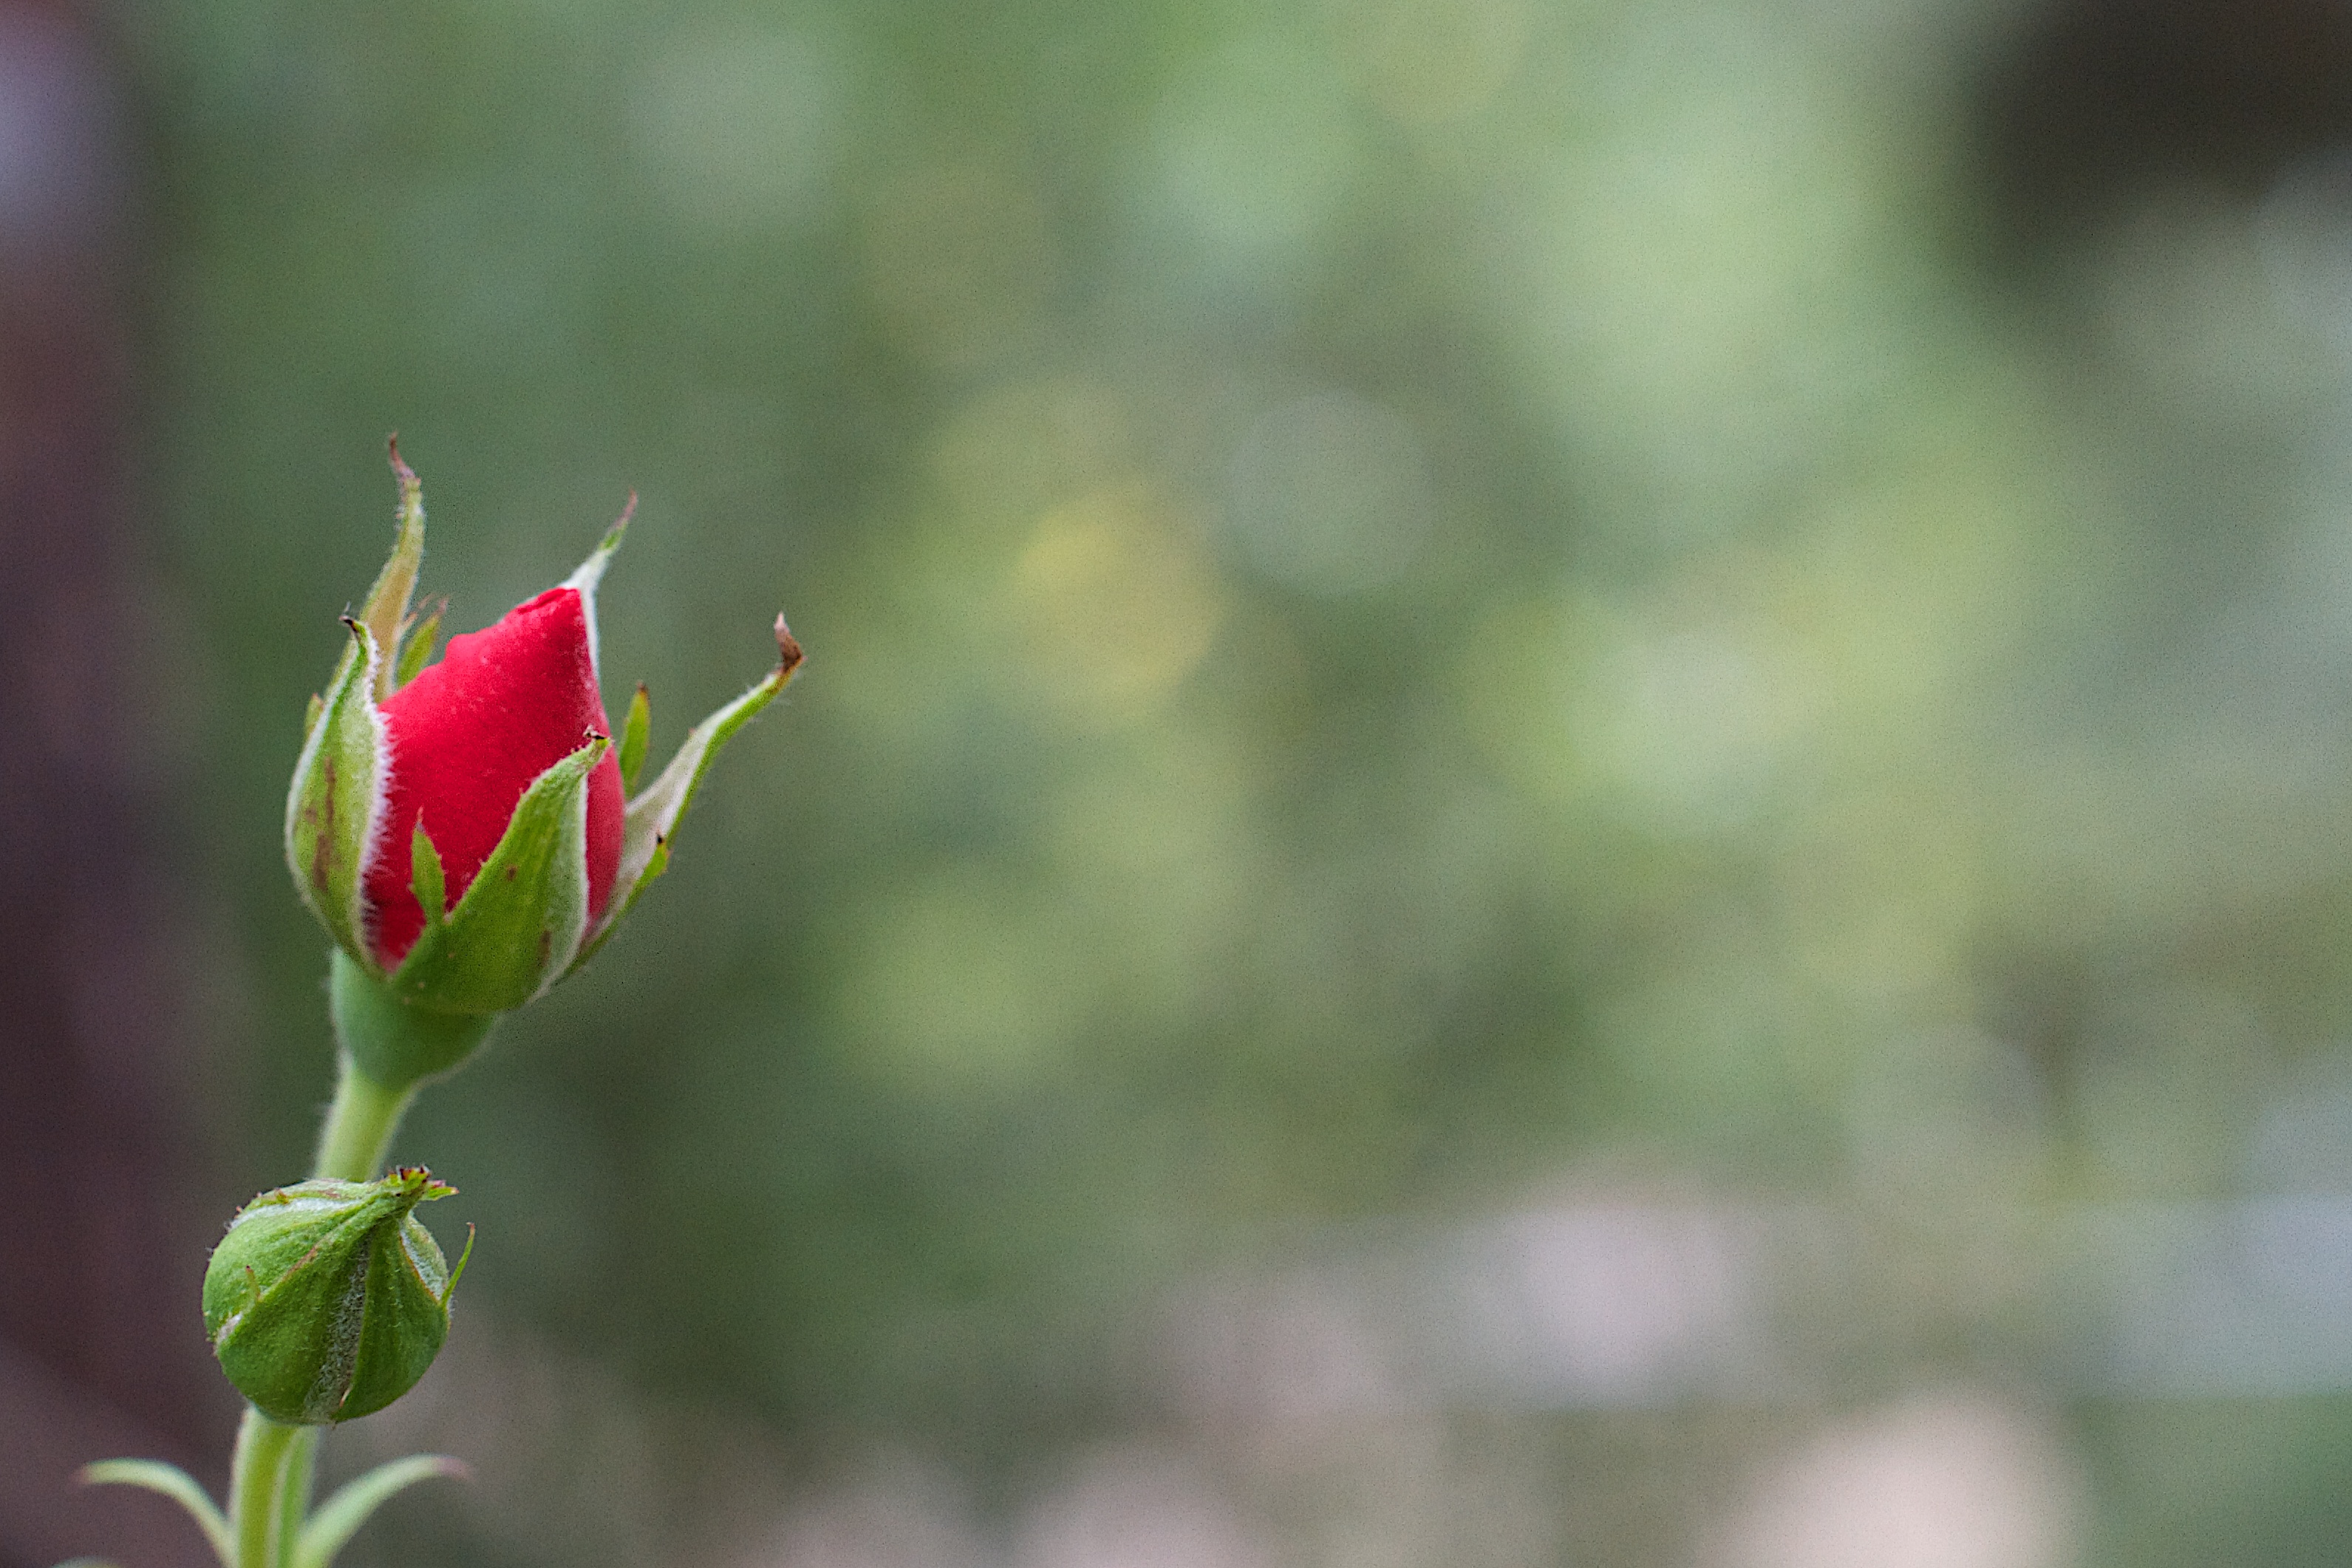
nature, grass, branch, blossom, plant, leaf, flower, petal, rose, green, botany, flora, wildflower, close up, bud, macro photography, flowering plant, plant stem, land plant